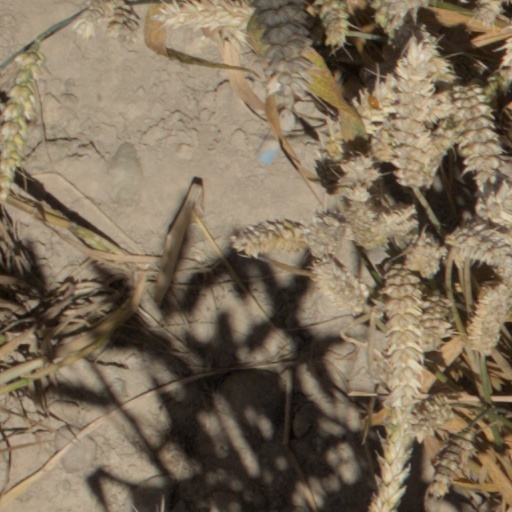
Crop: wheat